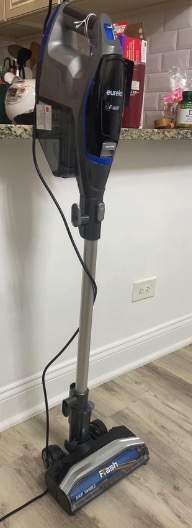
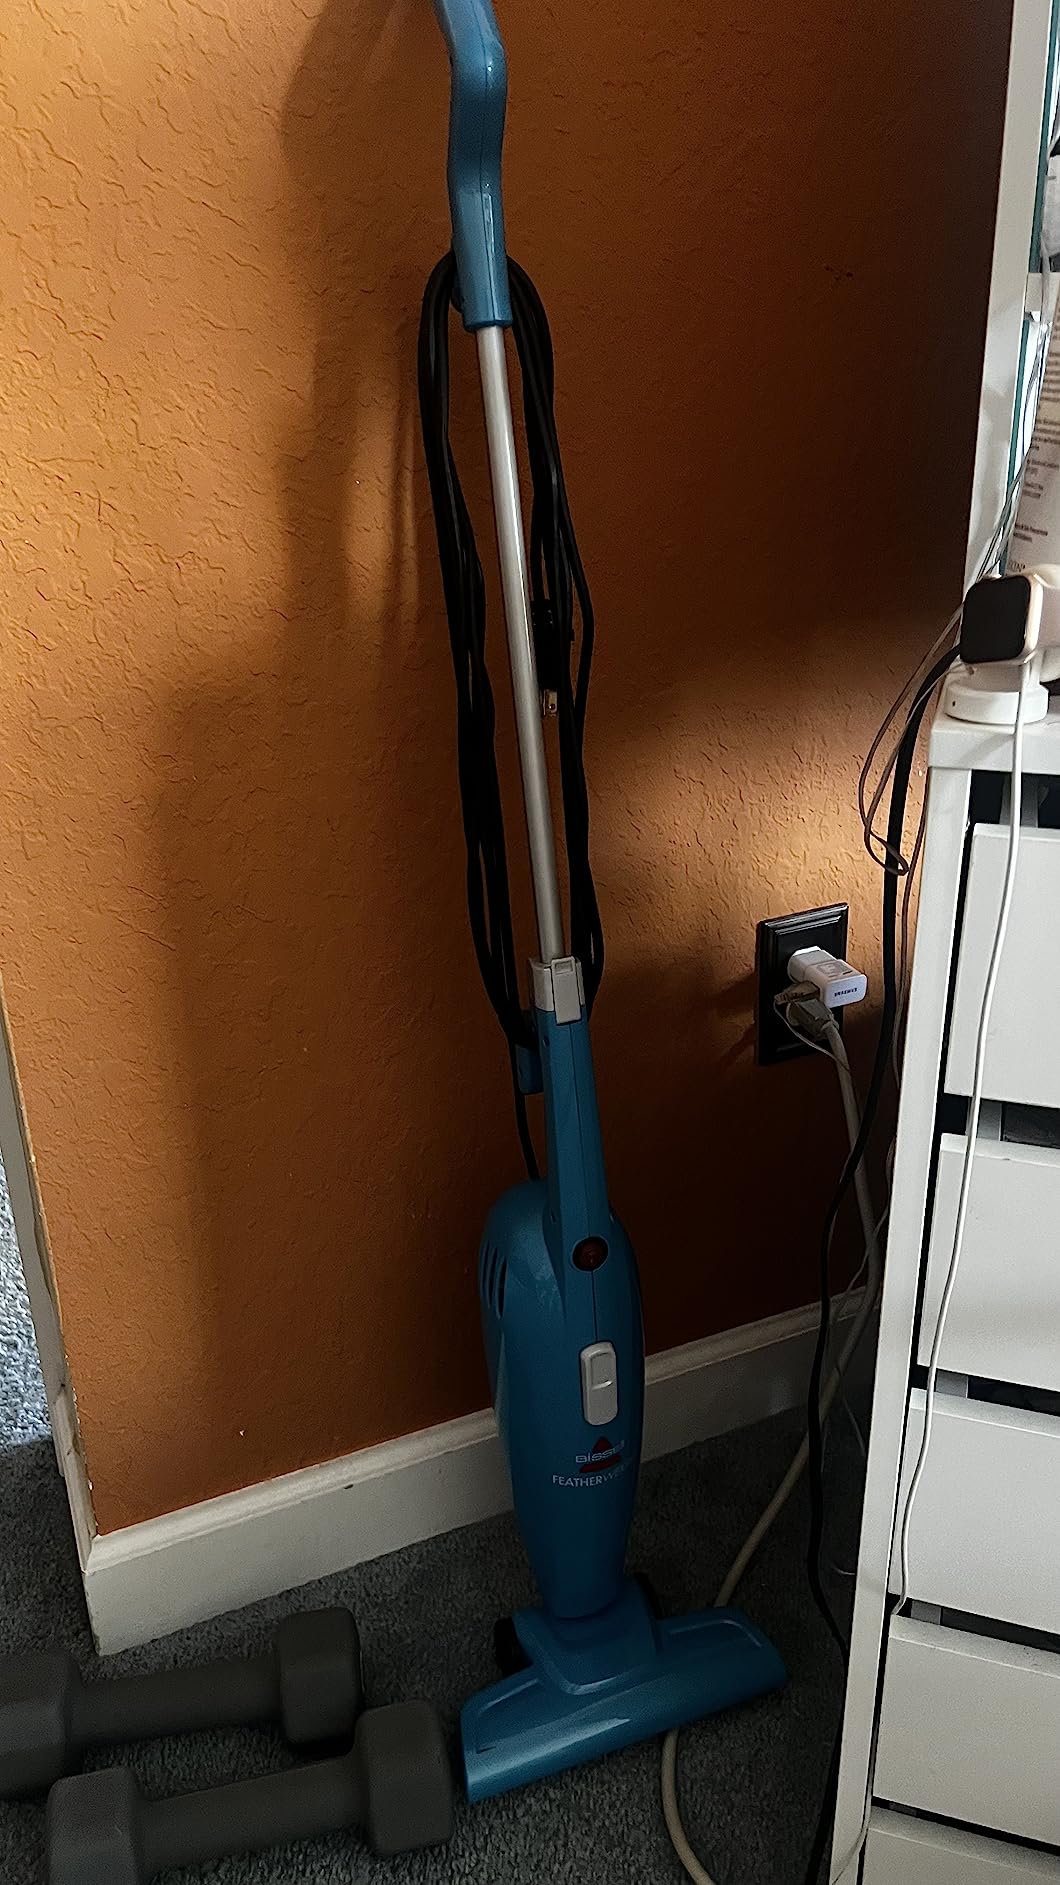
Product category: items_vacuum
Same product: no